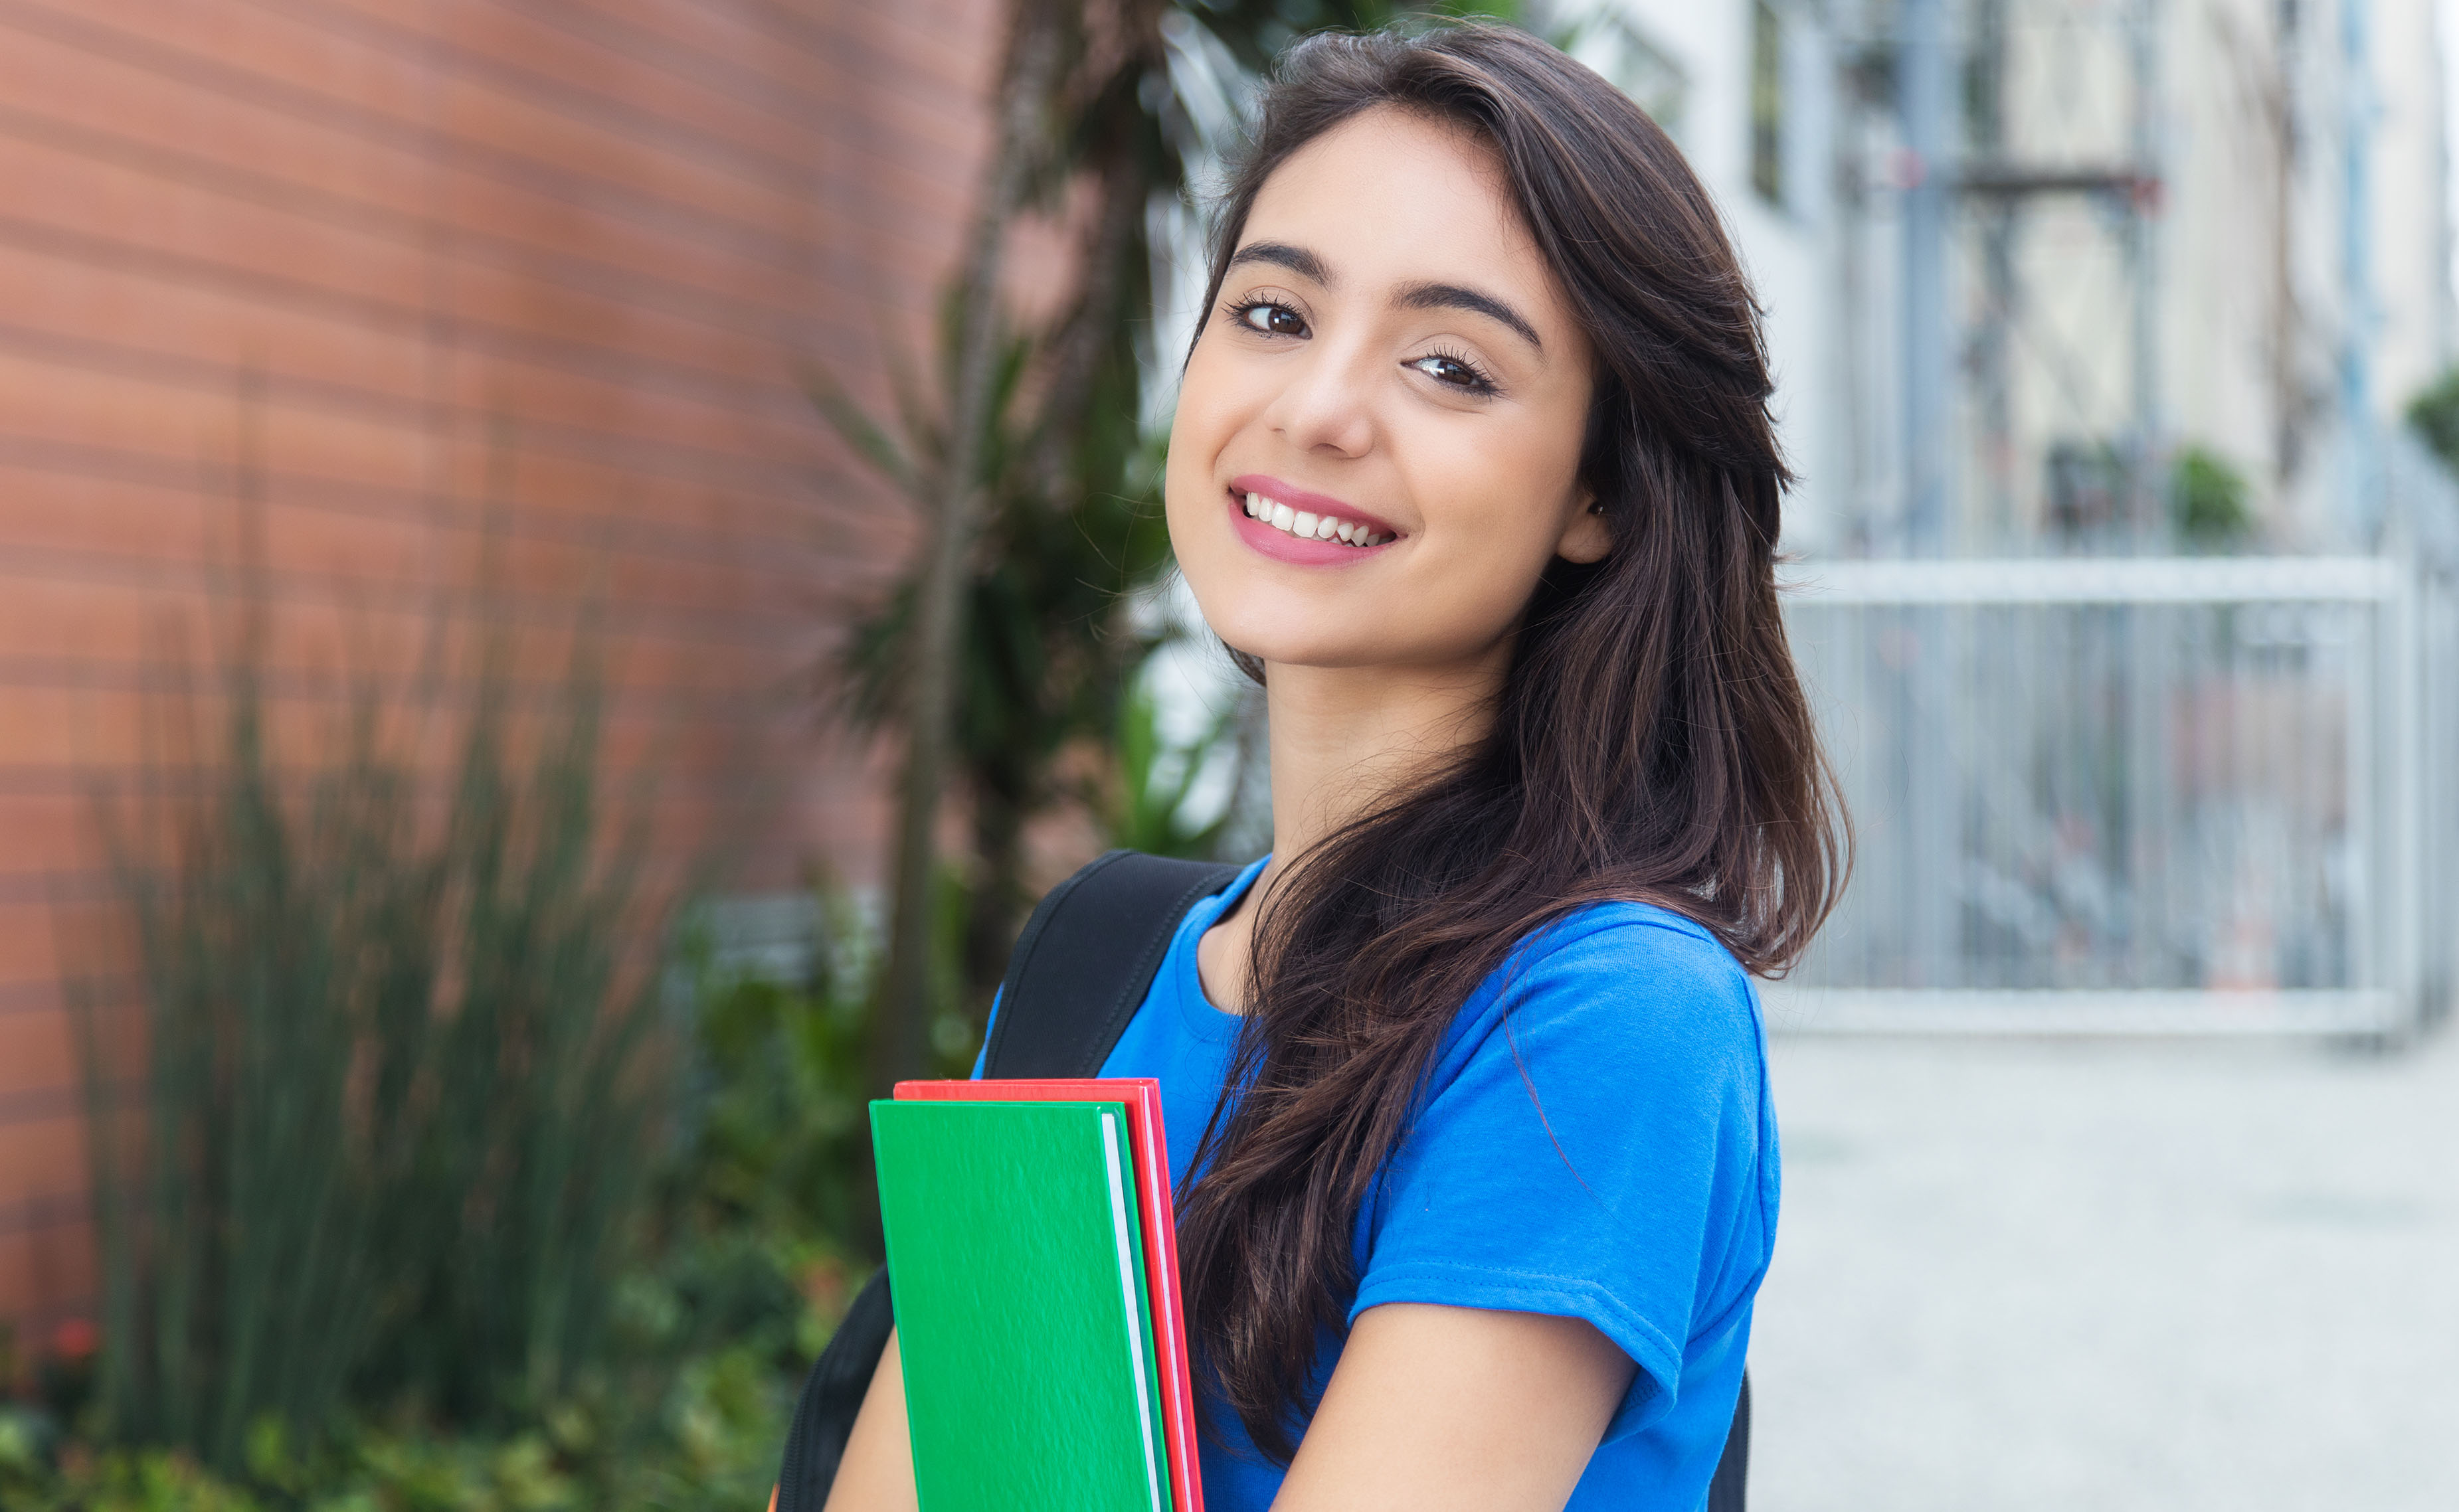
Gender: women